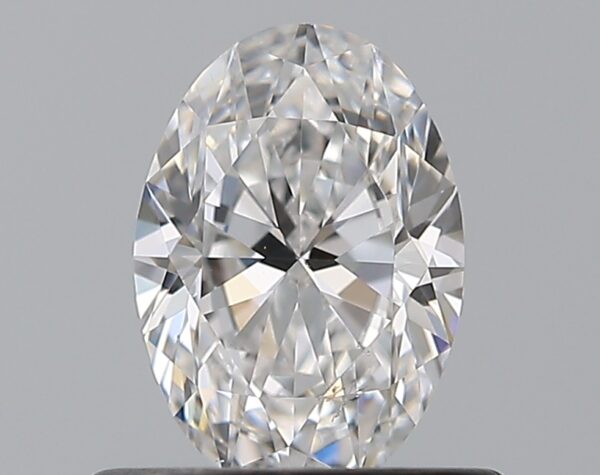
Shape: oval
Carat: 0.5
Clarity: SI1
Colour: D
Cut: EX
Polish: EX
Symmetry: VG
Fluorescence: N
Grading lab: GIA
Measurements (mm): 6.34 x 4.42 x 2.75